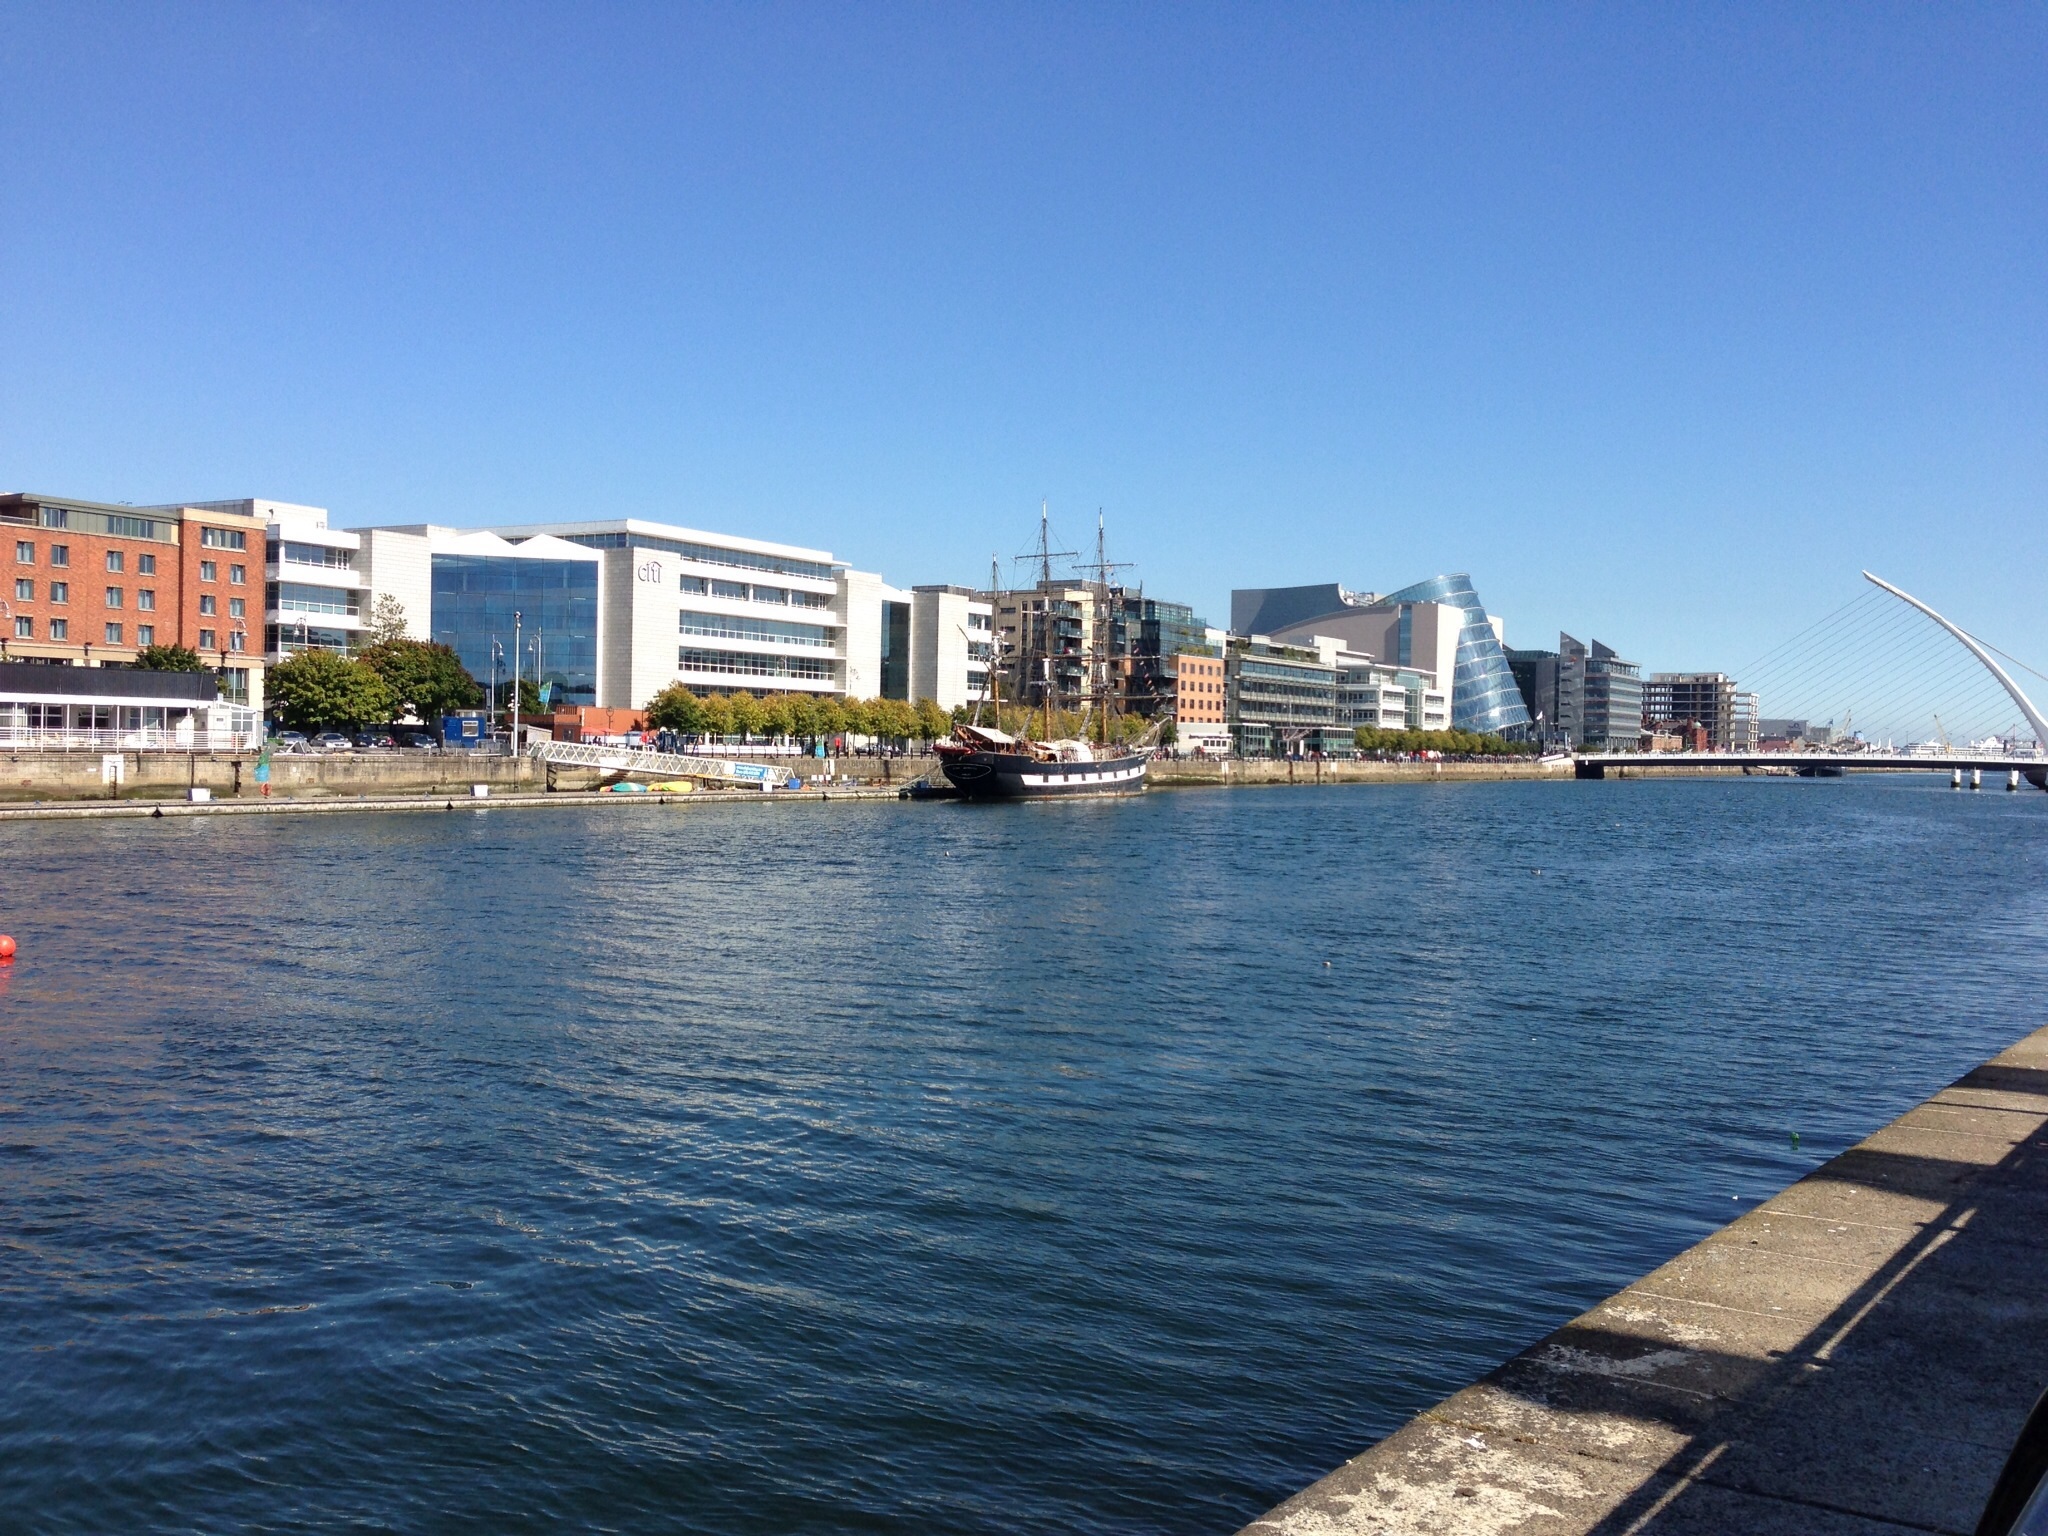
sea, coast, dock, skyline, cityscape, panorama, vehicle, bay, harbor, marina, port, waterway, infrastructure, ireland, channel, irish, dublin, liffey